Tandoor

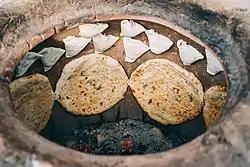
Baking çörek and somsa in a Turkmen tamdyr.

The first time a tandoor is used, the temperature must be gradually increased to condition the oven's interior. This step is crucial in ensuring the longevity of the tandoor. Conditioning can be done by starting a very small fire and slowly adding fuel to increase the amount of heat inside the tandoor gradually. Hairline cracks might form during conditioning; this is normal and will not interfere with the performance of the tandoor oven. When the oven cools off, the hairline cracks may barely be noticeable. They are essential in allowing the clay body of the tandoor to breathe (i.e. thermal expansion and contraction). The slower the temperature inside the tandoor increases during its first use, the fewer hairline cracks it will develop.